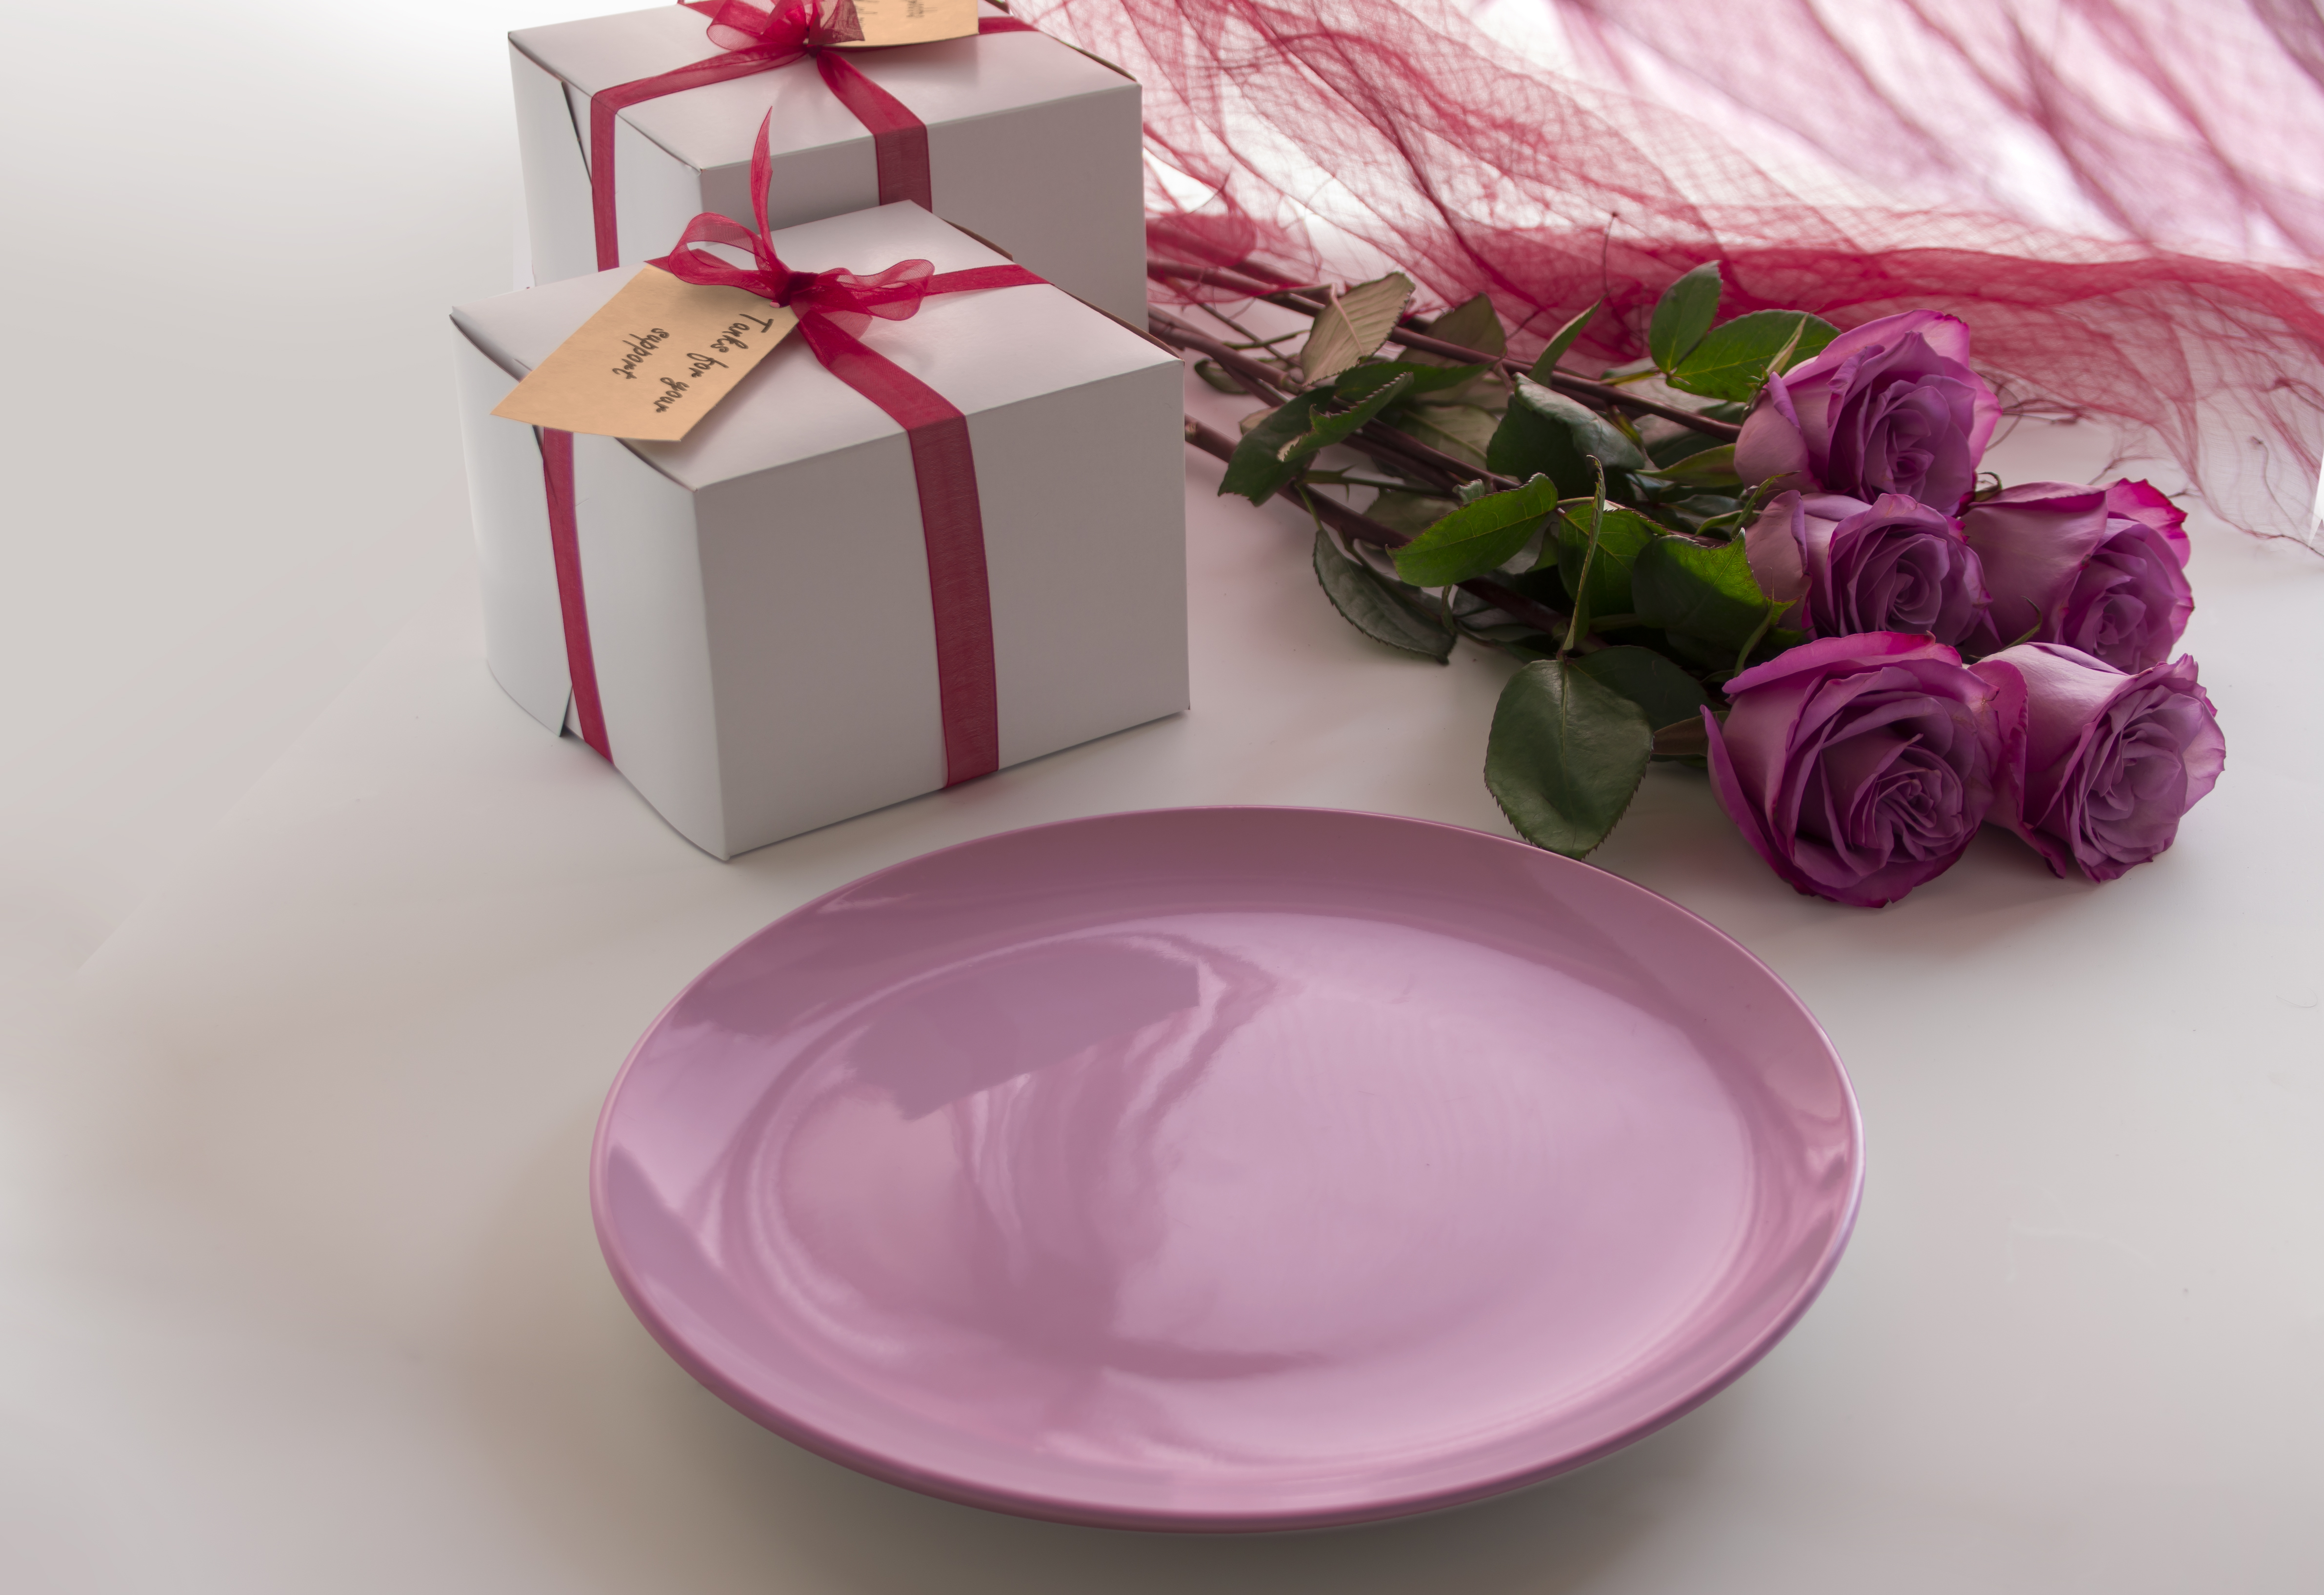
plate, roses, pink, purple, violet, party favor, lilac, magenta, Material property, flower, wedding favors, plant, rose, vase, petal, dishware, artificial flower, rectangle